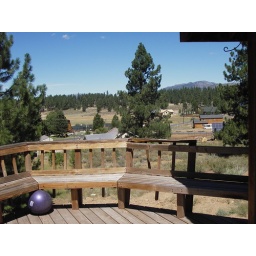
The purple ball has been roving around since before the house was built in 1970